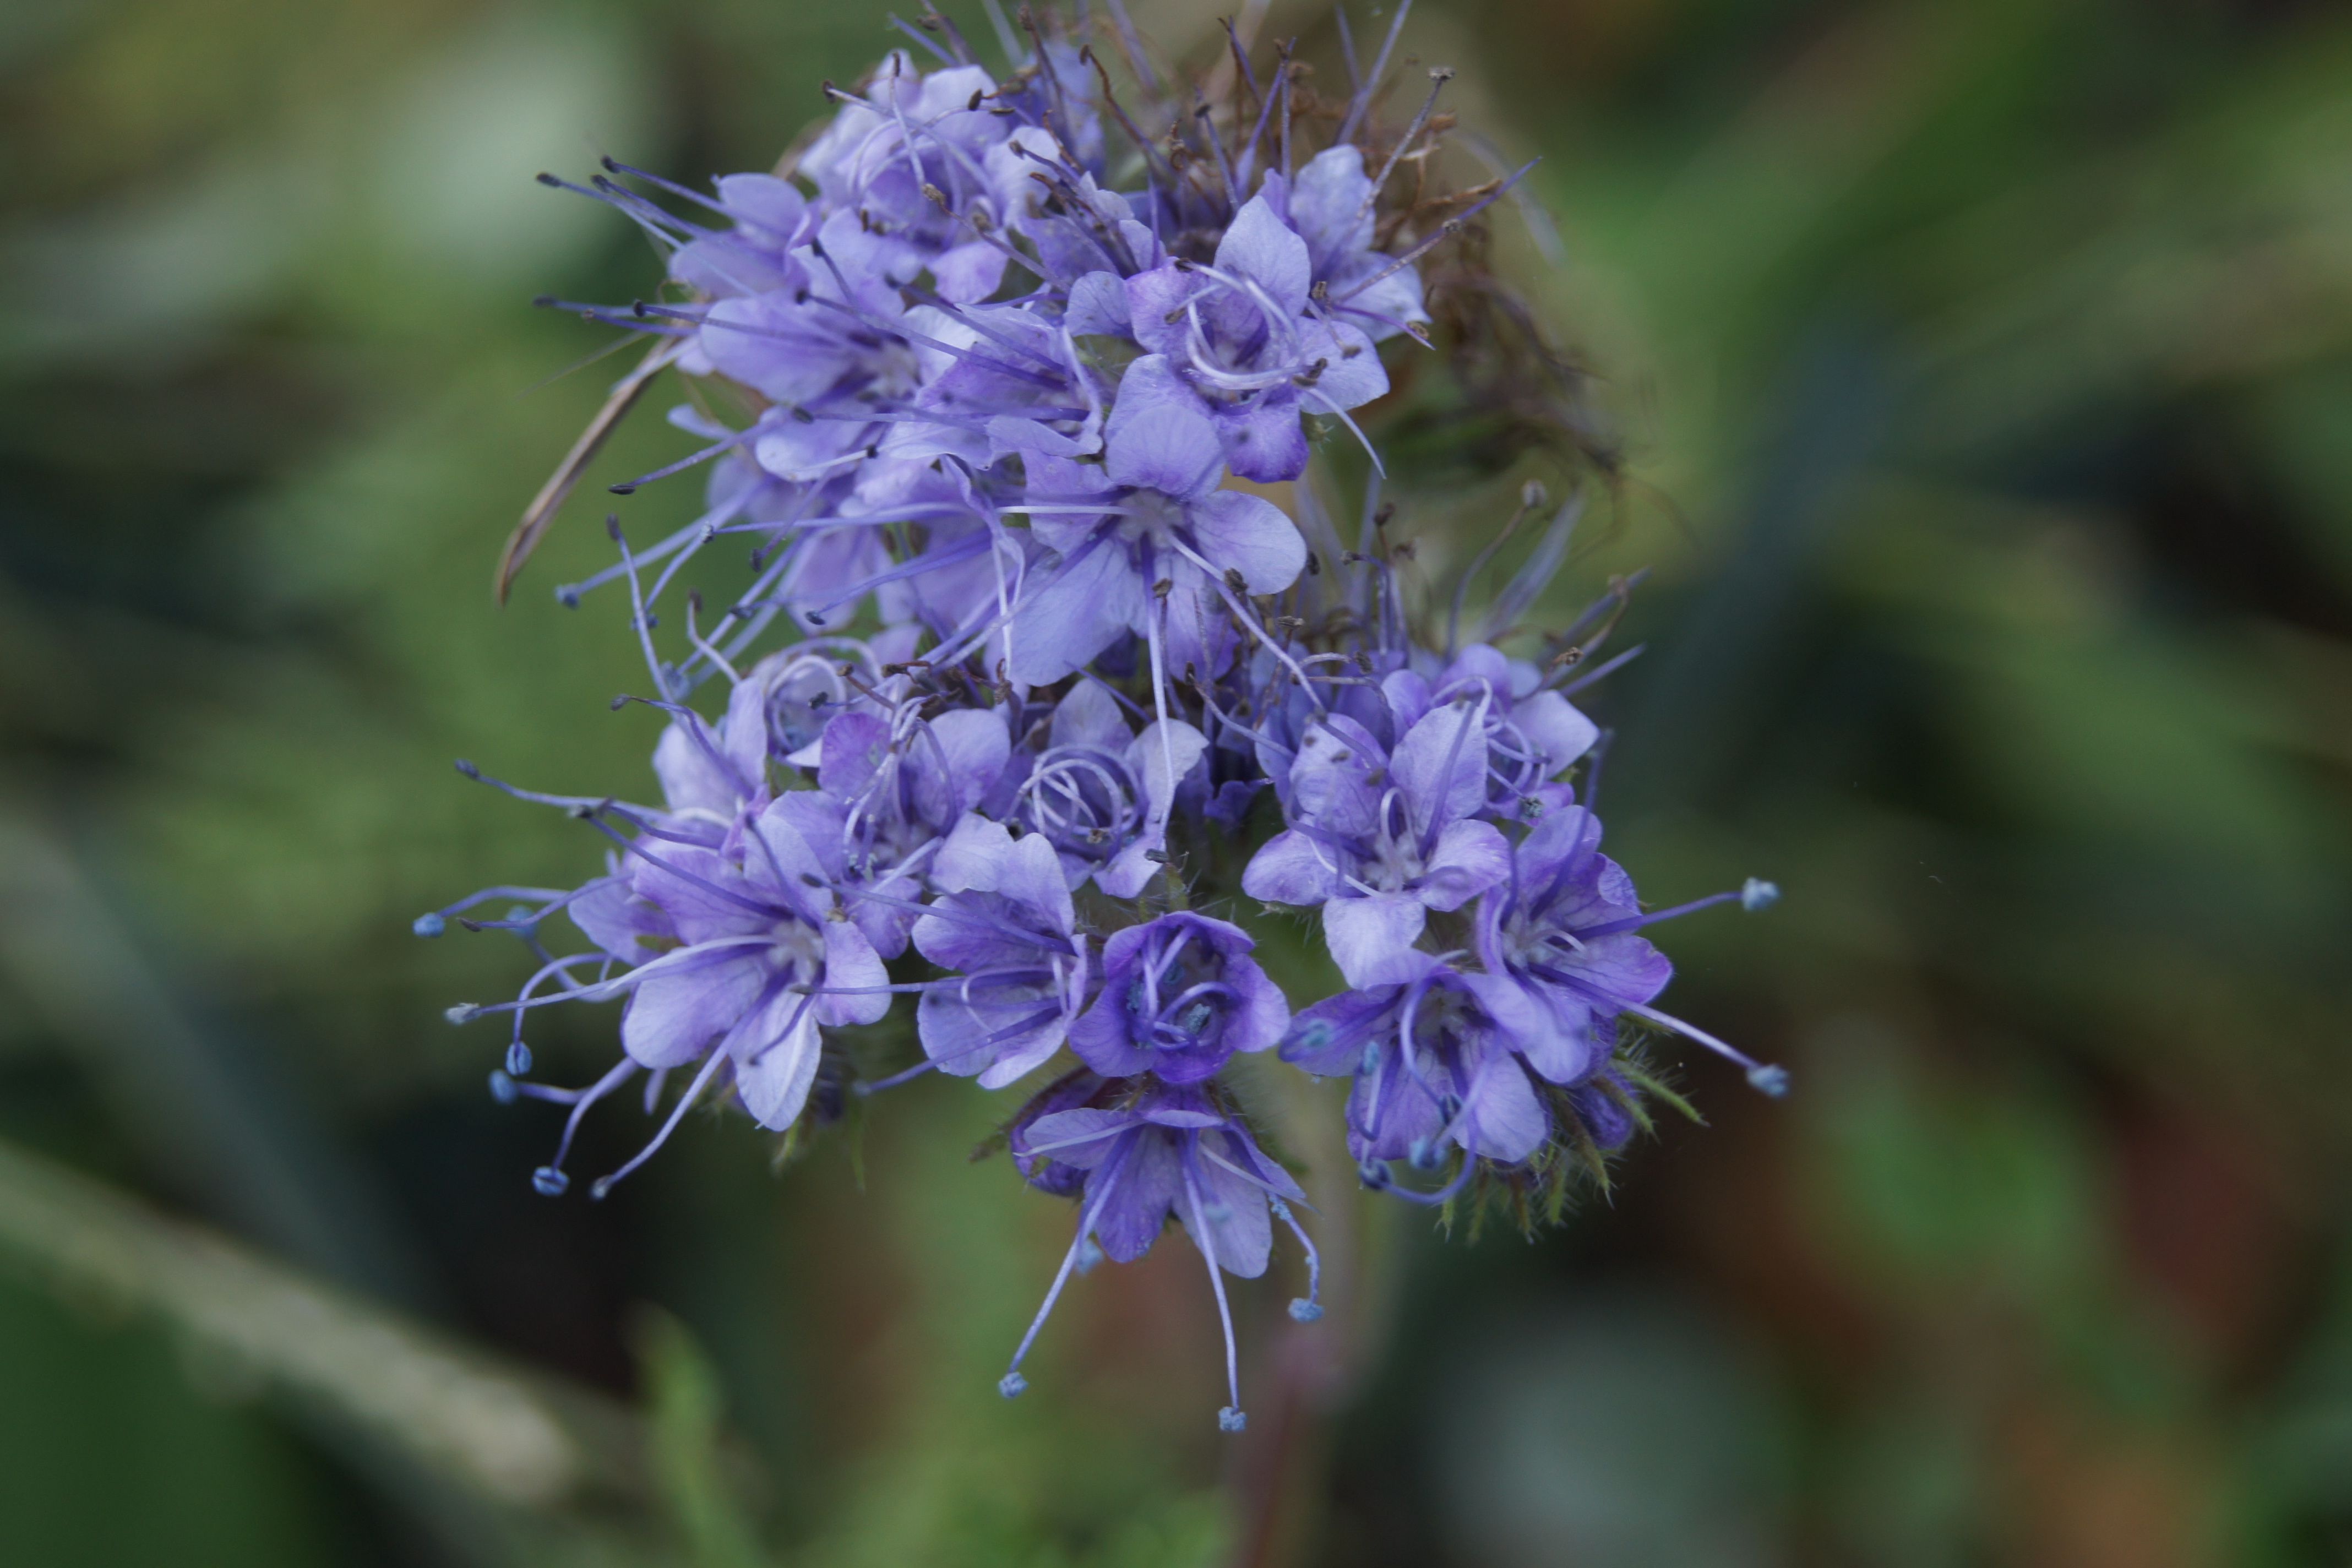
nature, blossom, plant, flower, purple, herb, botany, blue, flora, wildflower, shrub, bright blue, bees, macro photography, flowering plant, bellflower family, land plant, royal blue